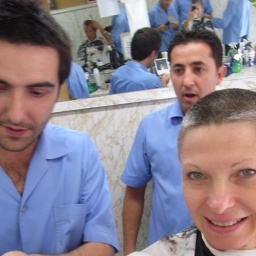
in the mirror - all those blue shirts!